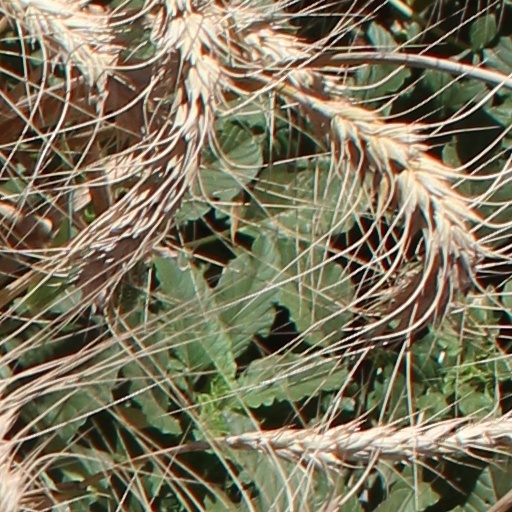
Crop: wheat